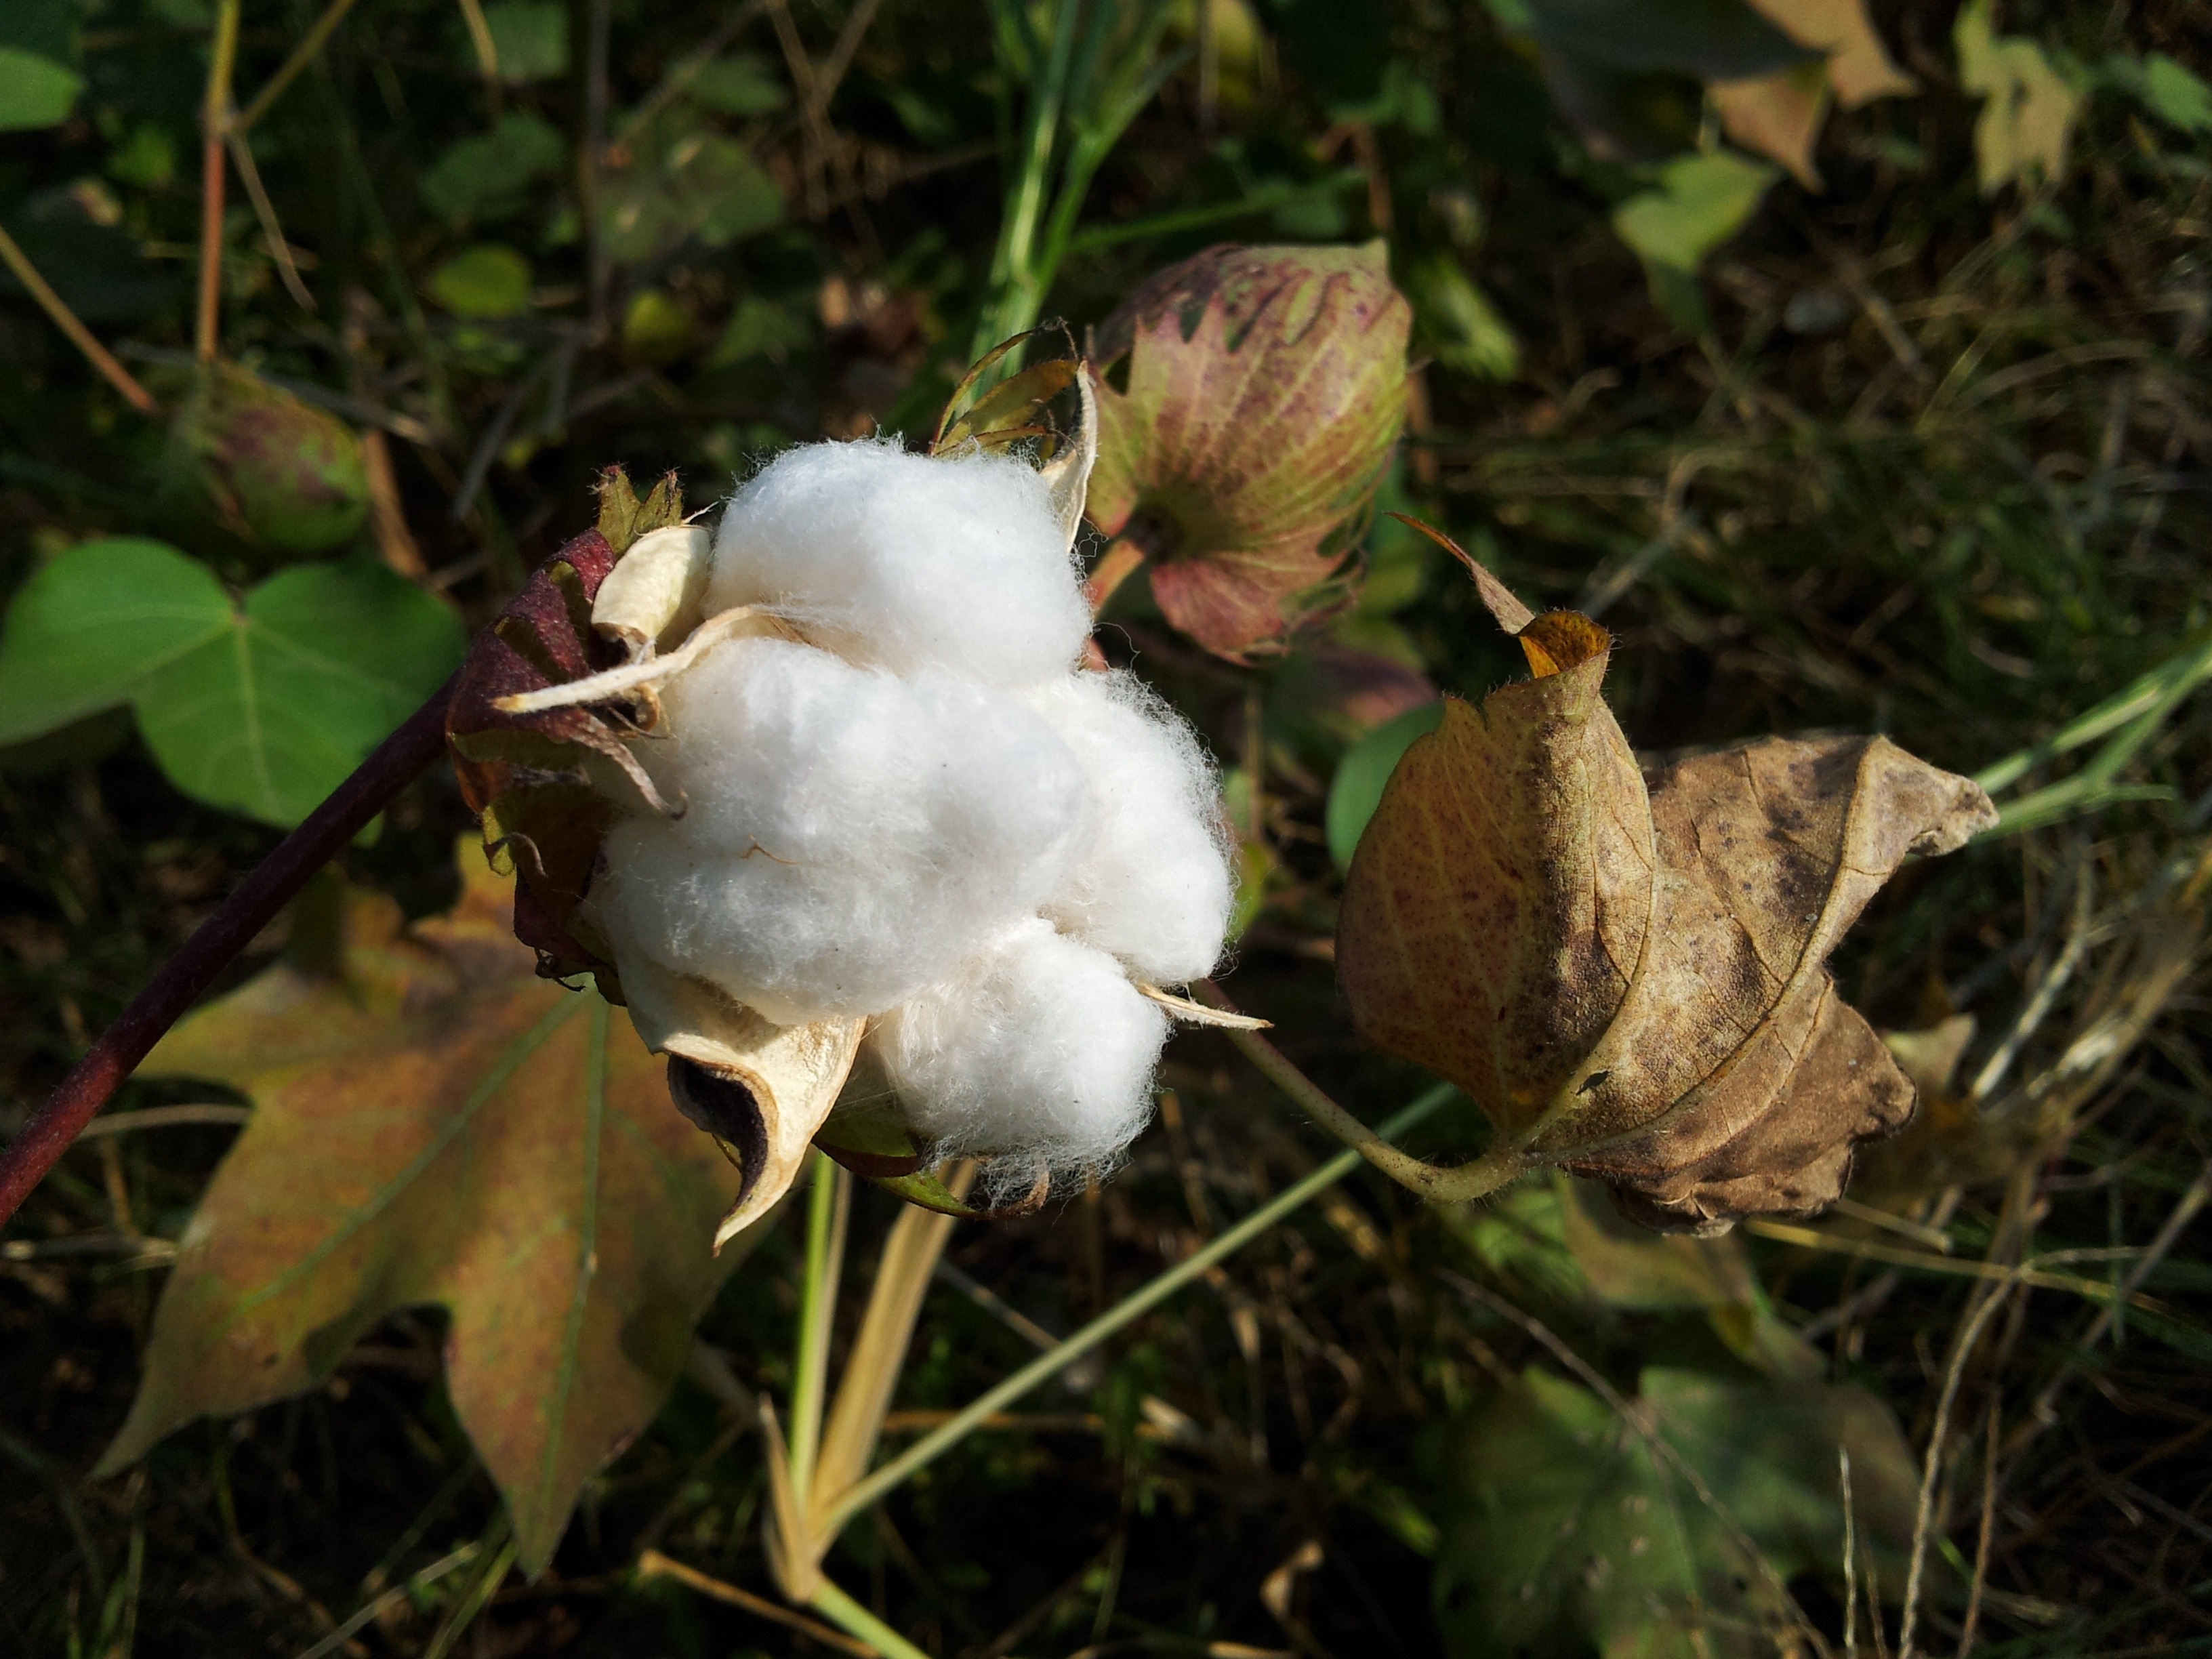
nature, forest, grass, plant, white, farm, leaf, flower, harvest, fluffy, produce, autumn, botany, dried, garden, flora, fauna, wildflower, pods, seeds, shrub, woodland, fiber, cotton, macro photography, flowering plant, land plant